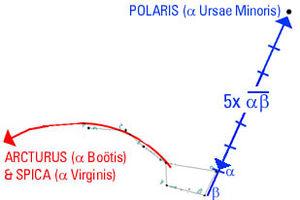
Guide pour déterminer l'Étoile polaire et Arcturus à partir de la Grande Ourse
La Grande Ourse est la troisième constellation du ciel par son étendue. Elle contient la « grande casserole », l'un des astérismes les plus connus de l'hémisphère nord. Faisant partie des 48 constellations identifiées par Ptolémée, elle est très facilement reconnaissable par la forme de casserole que composent ses sept plus brillantes étoiles. La Grande Ourse est une constellation circumpolaire pour les observateurs situés au-dessus de 41° de latitude Nord : elle ne semble jamais se coucher.
En astronomie, les deux pôles célestes sont les points de la sphère céleste vers lesquels pointe l'axe de rotation de la Terre et autour desquels le ciel semble donc tourner. Ces pôles célestes sont des points de référence importants pour les astronomes et les géographes, la détermination de leur position sur la voûte céleste est fondamentale. L'axe de rotation de la Terre n'est pas fixe avec le temps, ainsi la position des deux pôles célestes varie au cours du temps. Par exemple, il y a environ 14 000 ans, c'était l'étoile Véga qui déterminait le pôle Nord céleste, et ce sera à nouveau le cas dans environ 12 000 ans.